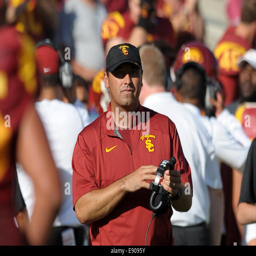
... american football quarterback in action beating the bulldogs